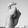
ASL letter: X